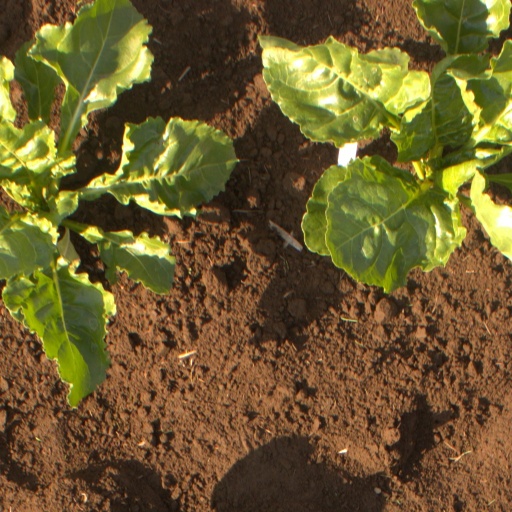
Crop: sugar beet